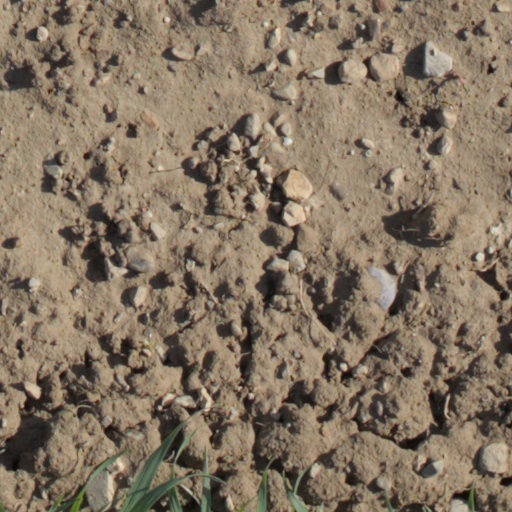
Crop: wheat